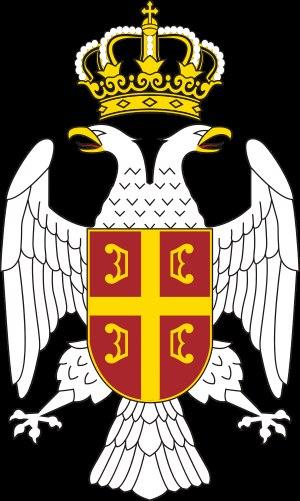
La Slavonie orientale ou Slavonie orientale, Baranja et Syrmie occidentale ou encore Oblast autonome serbe de Slavonie orientale, Baranja et Syrmie occidentale était une région autonome serbe de l'Est de la Croatie. Elle fut intégrée à la République serbe de Krajina entre 1991 et 1995 puis resta sous contrôle de l'ATNUSO jusqu'en 1998, date à laquelle elle fut réintégrée pacifiquement à la Croatie.